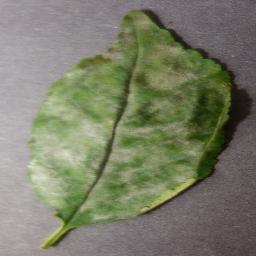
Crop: cherry
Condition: (including_sour)_powdery_mildew